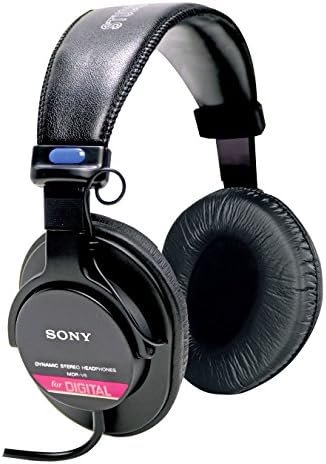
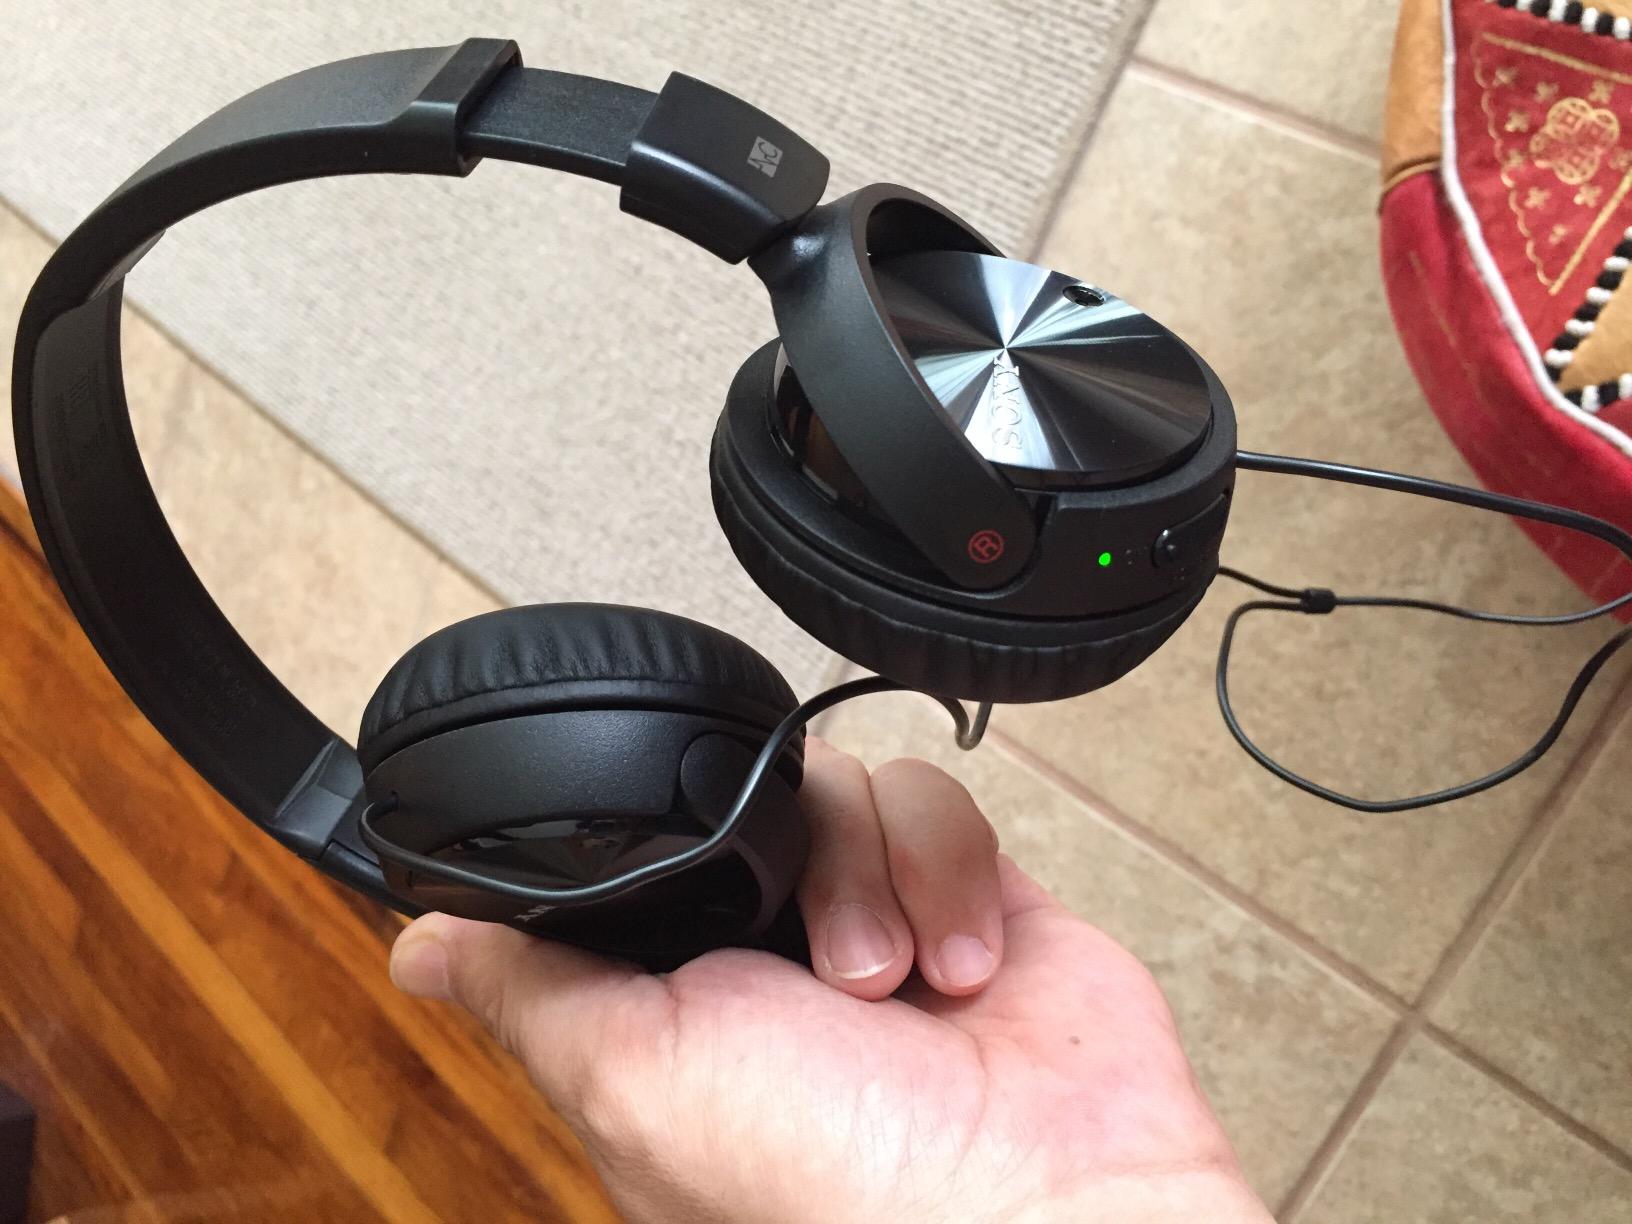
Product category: headphones
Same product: no